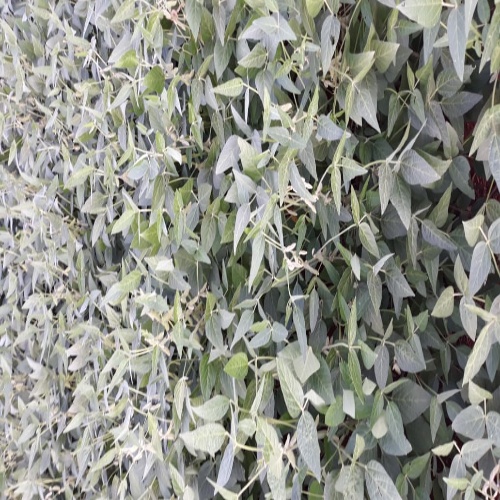
Label: Caterpillar